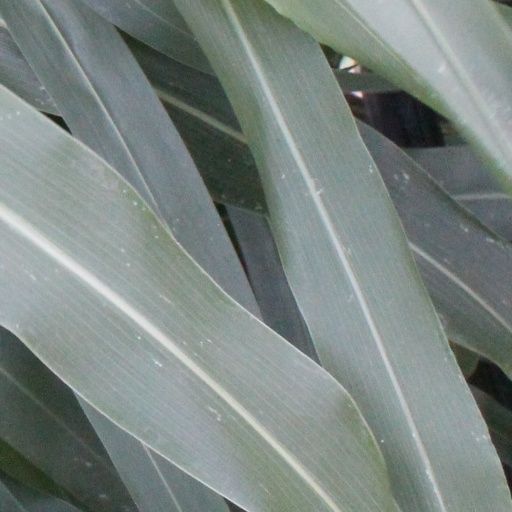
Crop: sorghum